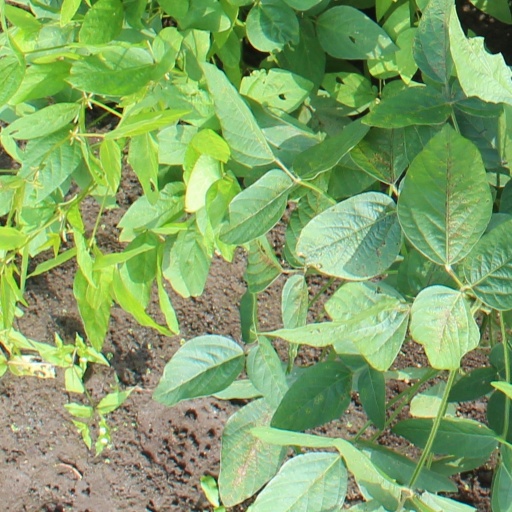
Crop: soybean